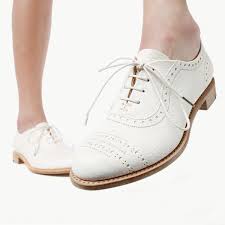
Label: Brogue